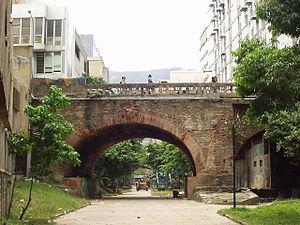
Cet article a pour objet de présenter une liste de ponts remarquables du Venezuela, tant par leurs caractéristiques dimensionnelles, que par leur intérêt architectural ou historique.